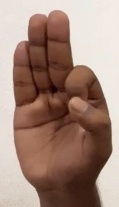
ASL sign: F